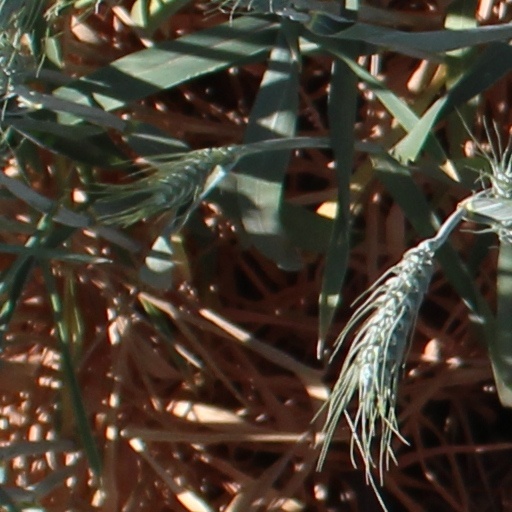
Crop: wheat